Héctor Simón

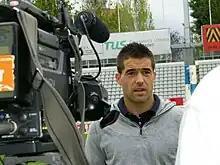

Héctor Simón Escudero (born 13 March 1984) is a Spanish professional football manager and former player who played as an attacking midfielder. He is the current manager of Girona FC's youth categories.